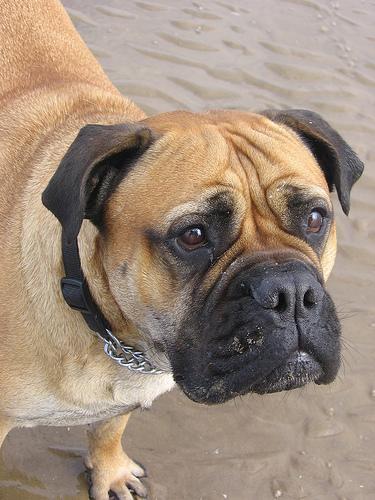
bull_mastiff